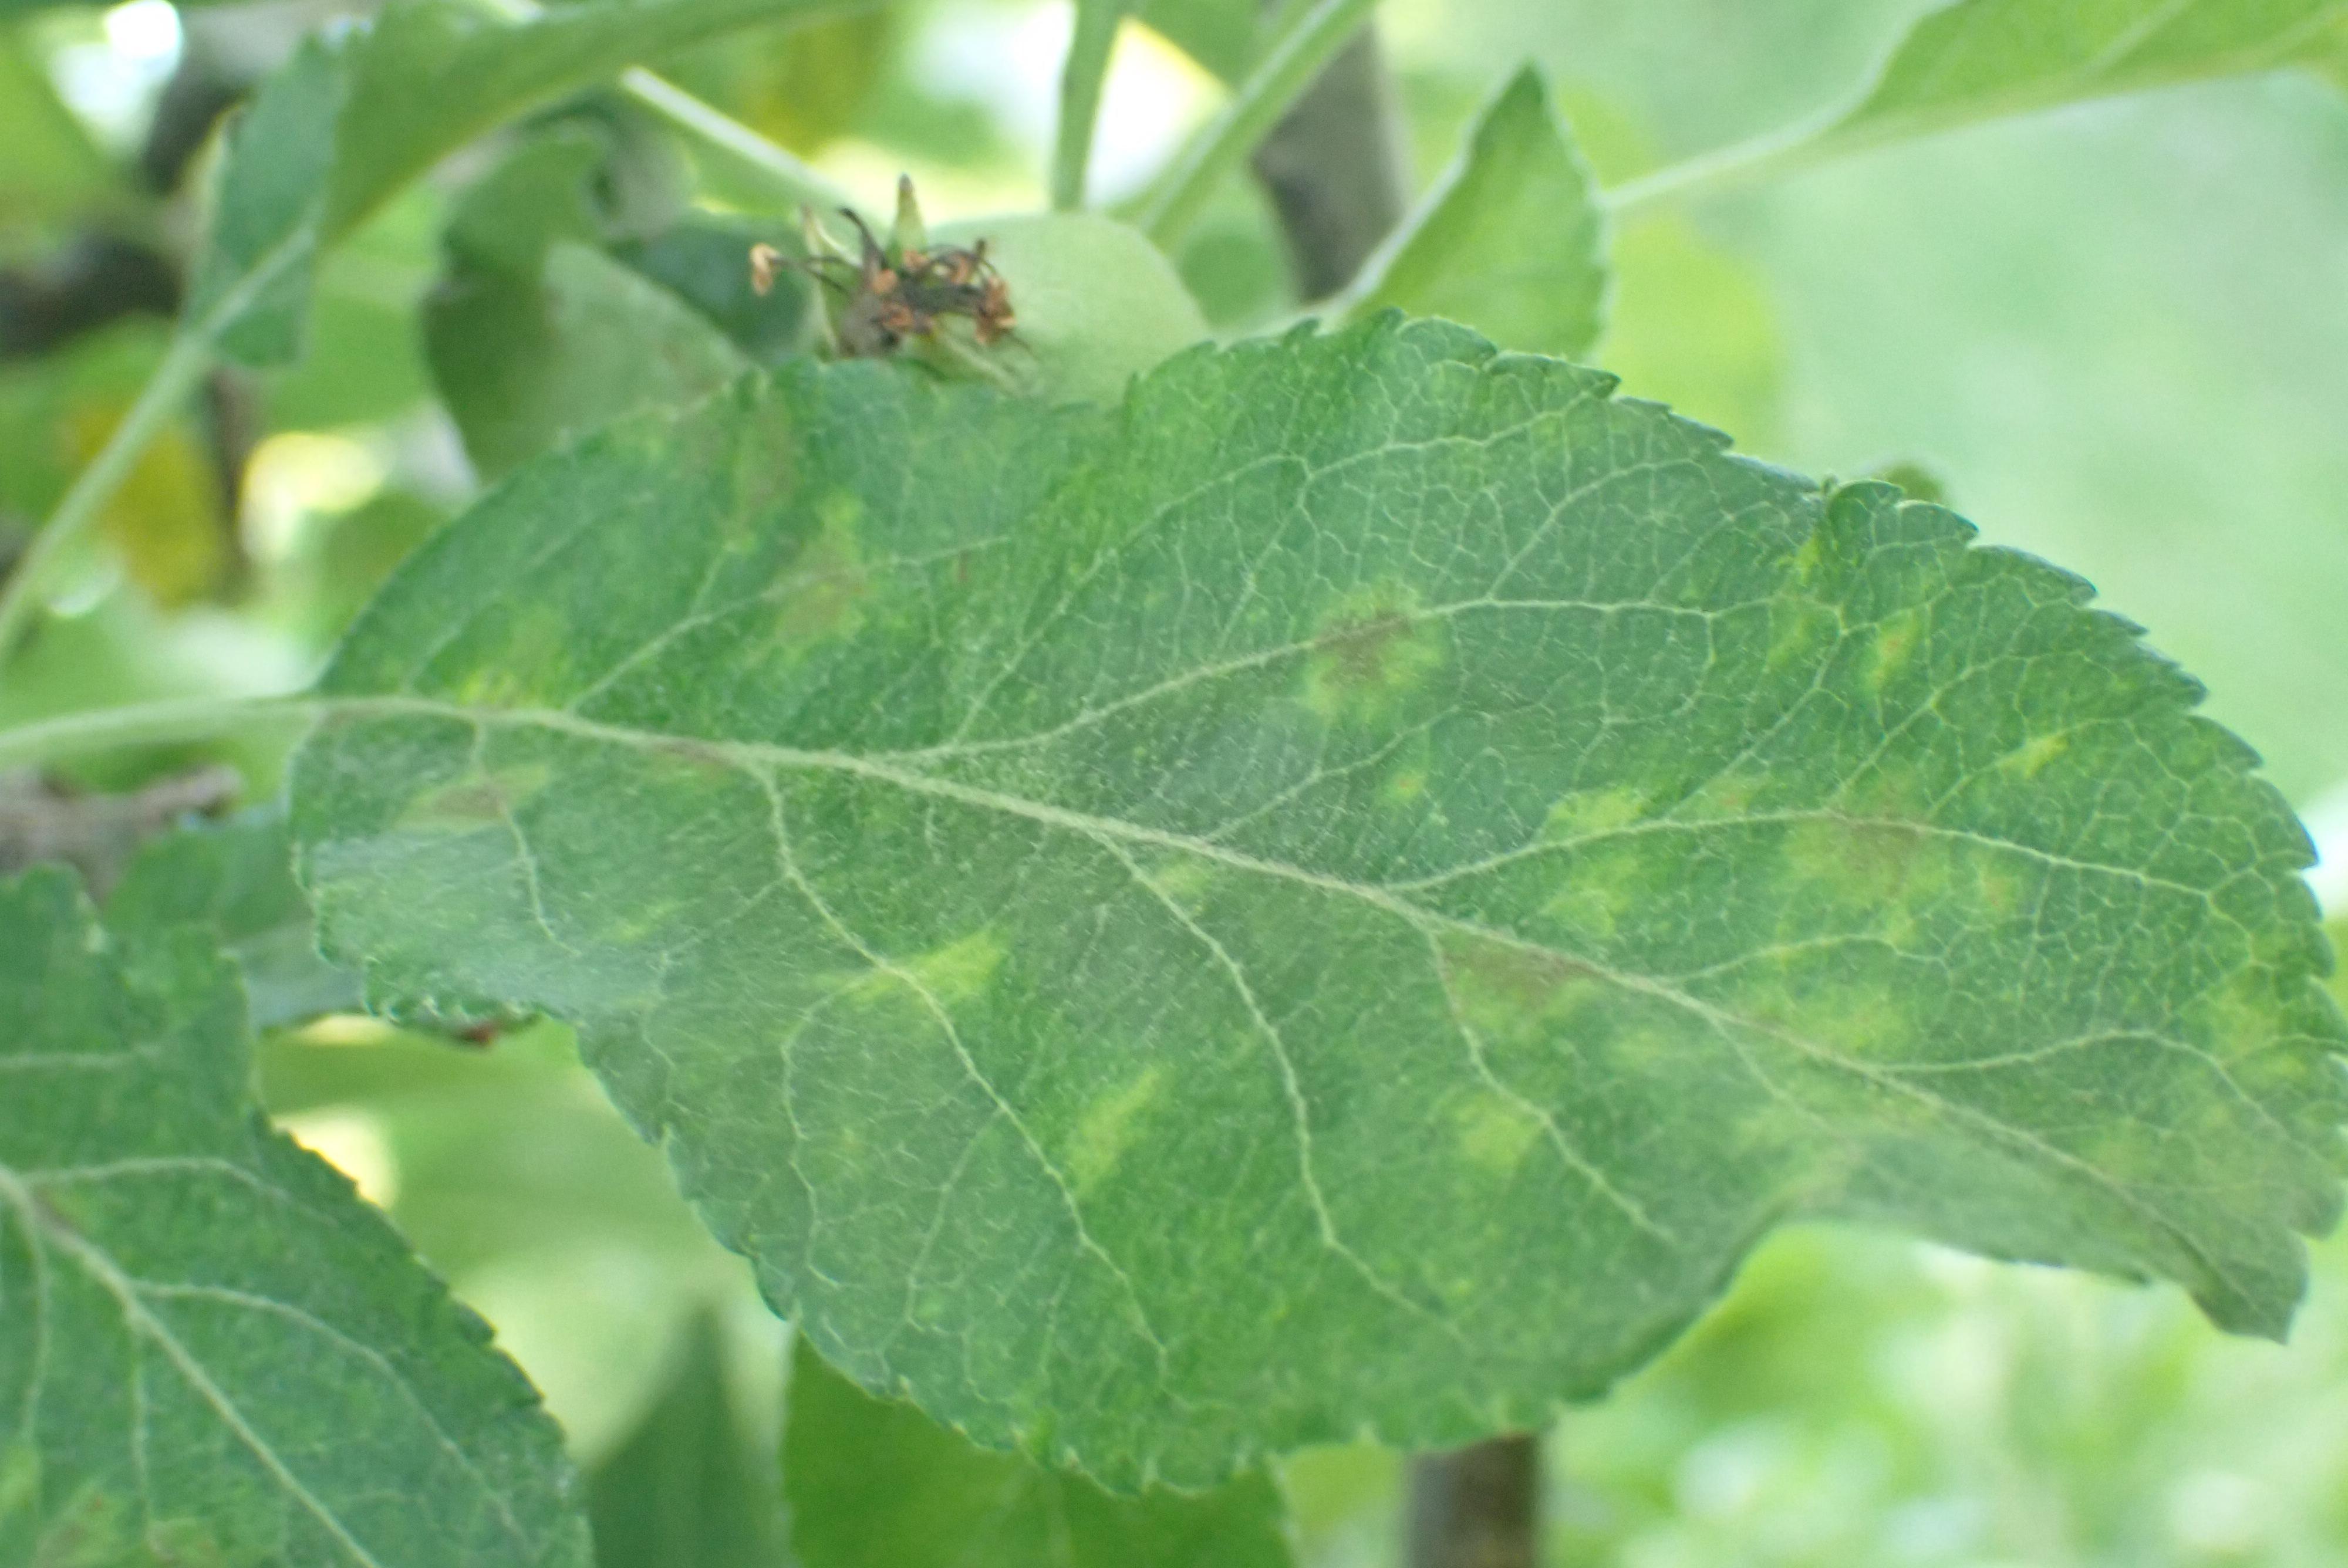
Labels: scab